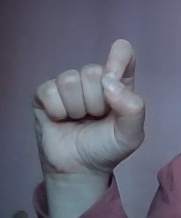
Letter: fa